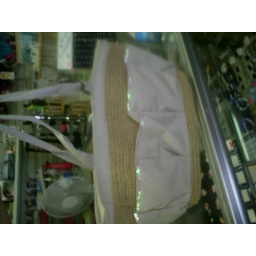
beach bag in orange or khaki